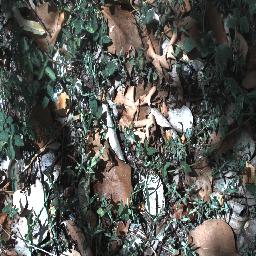
Label: negative